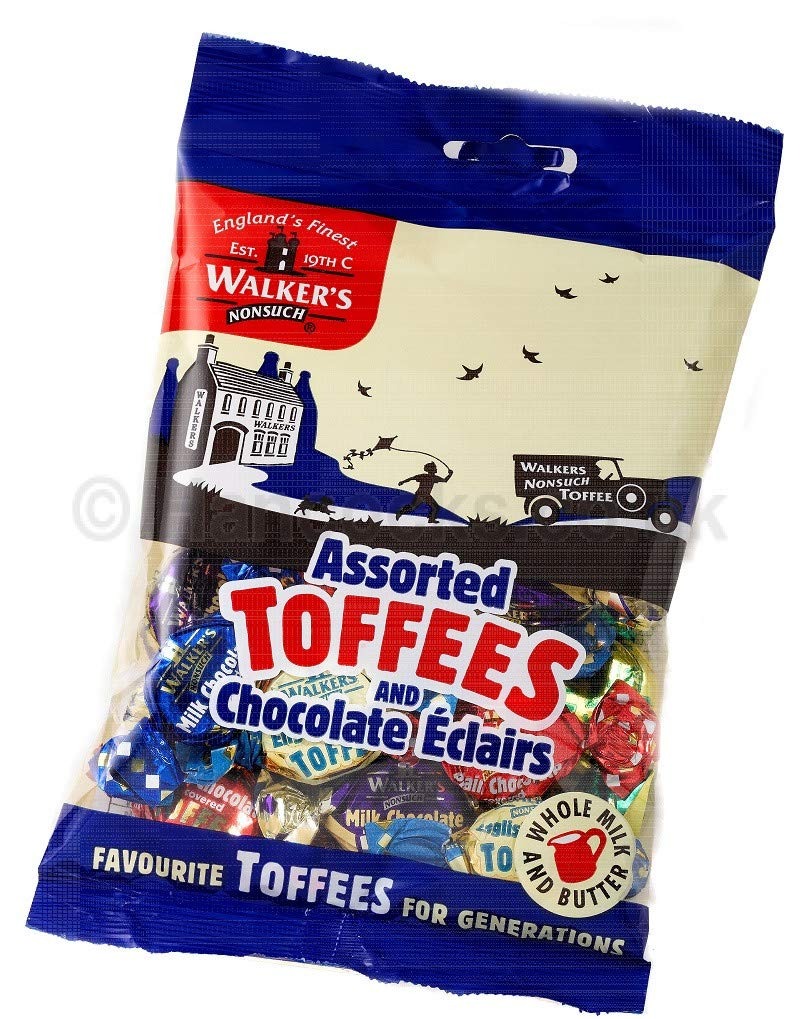
Item Name: Walker's Nonsuch Assorted Toffees & Eclairs Bag 150g
Value: 0.0353
Unit: Ounce

Price: 9.07